Crocodilian armor

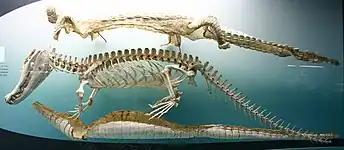
Epidermal body armour and skeleton of a black caiman ("Melanosuchus niger").

Crocodilian armor consists of the protective dermal and epidermal components of the integumentary system in animals of the order Crocodilia.